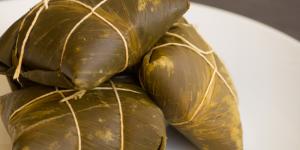
nacatamal